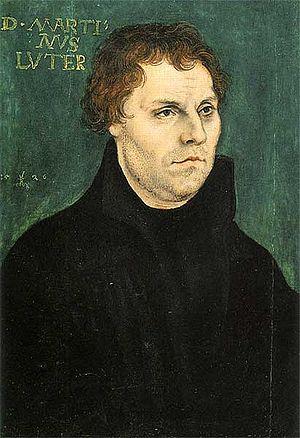
Johannes Bugenhagen, surnommé Doctor Pomeranus, célèbre réformateur allemand, fut l'un des proches collaborateurs de Martin Luther. Par son apostolat, il assura la conversion de tous les pays de la Hanse au protestantisme.